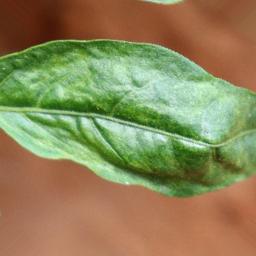
Label: mites_and_trips